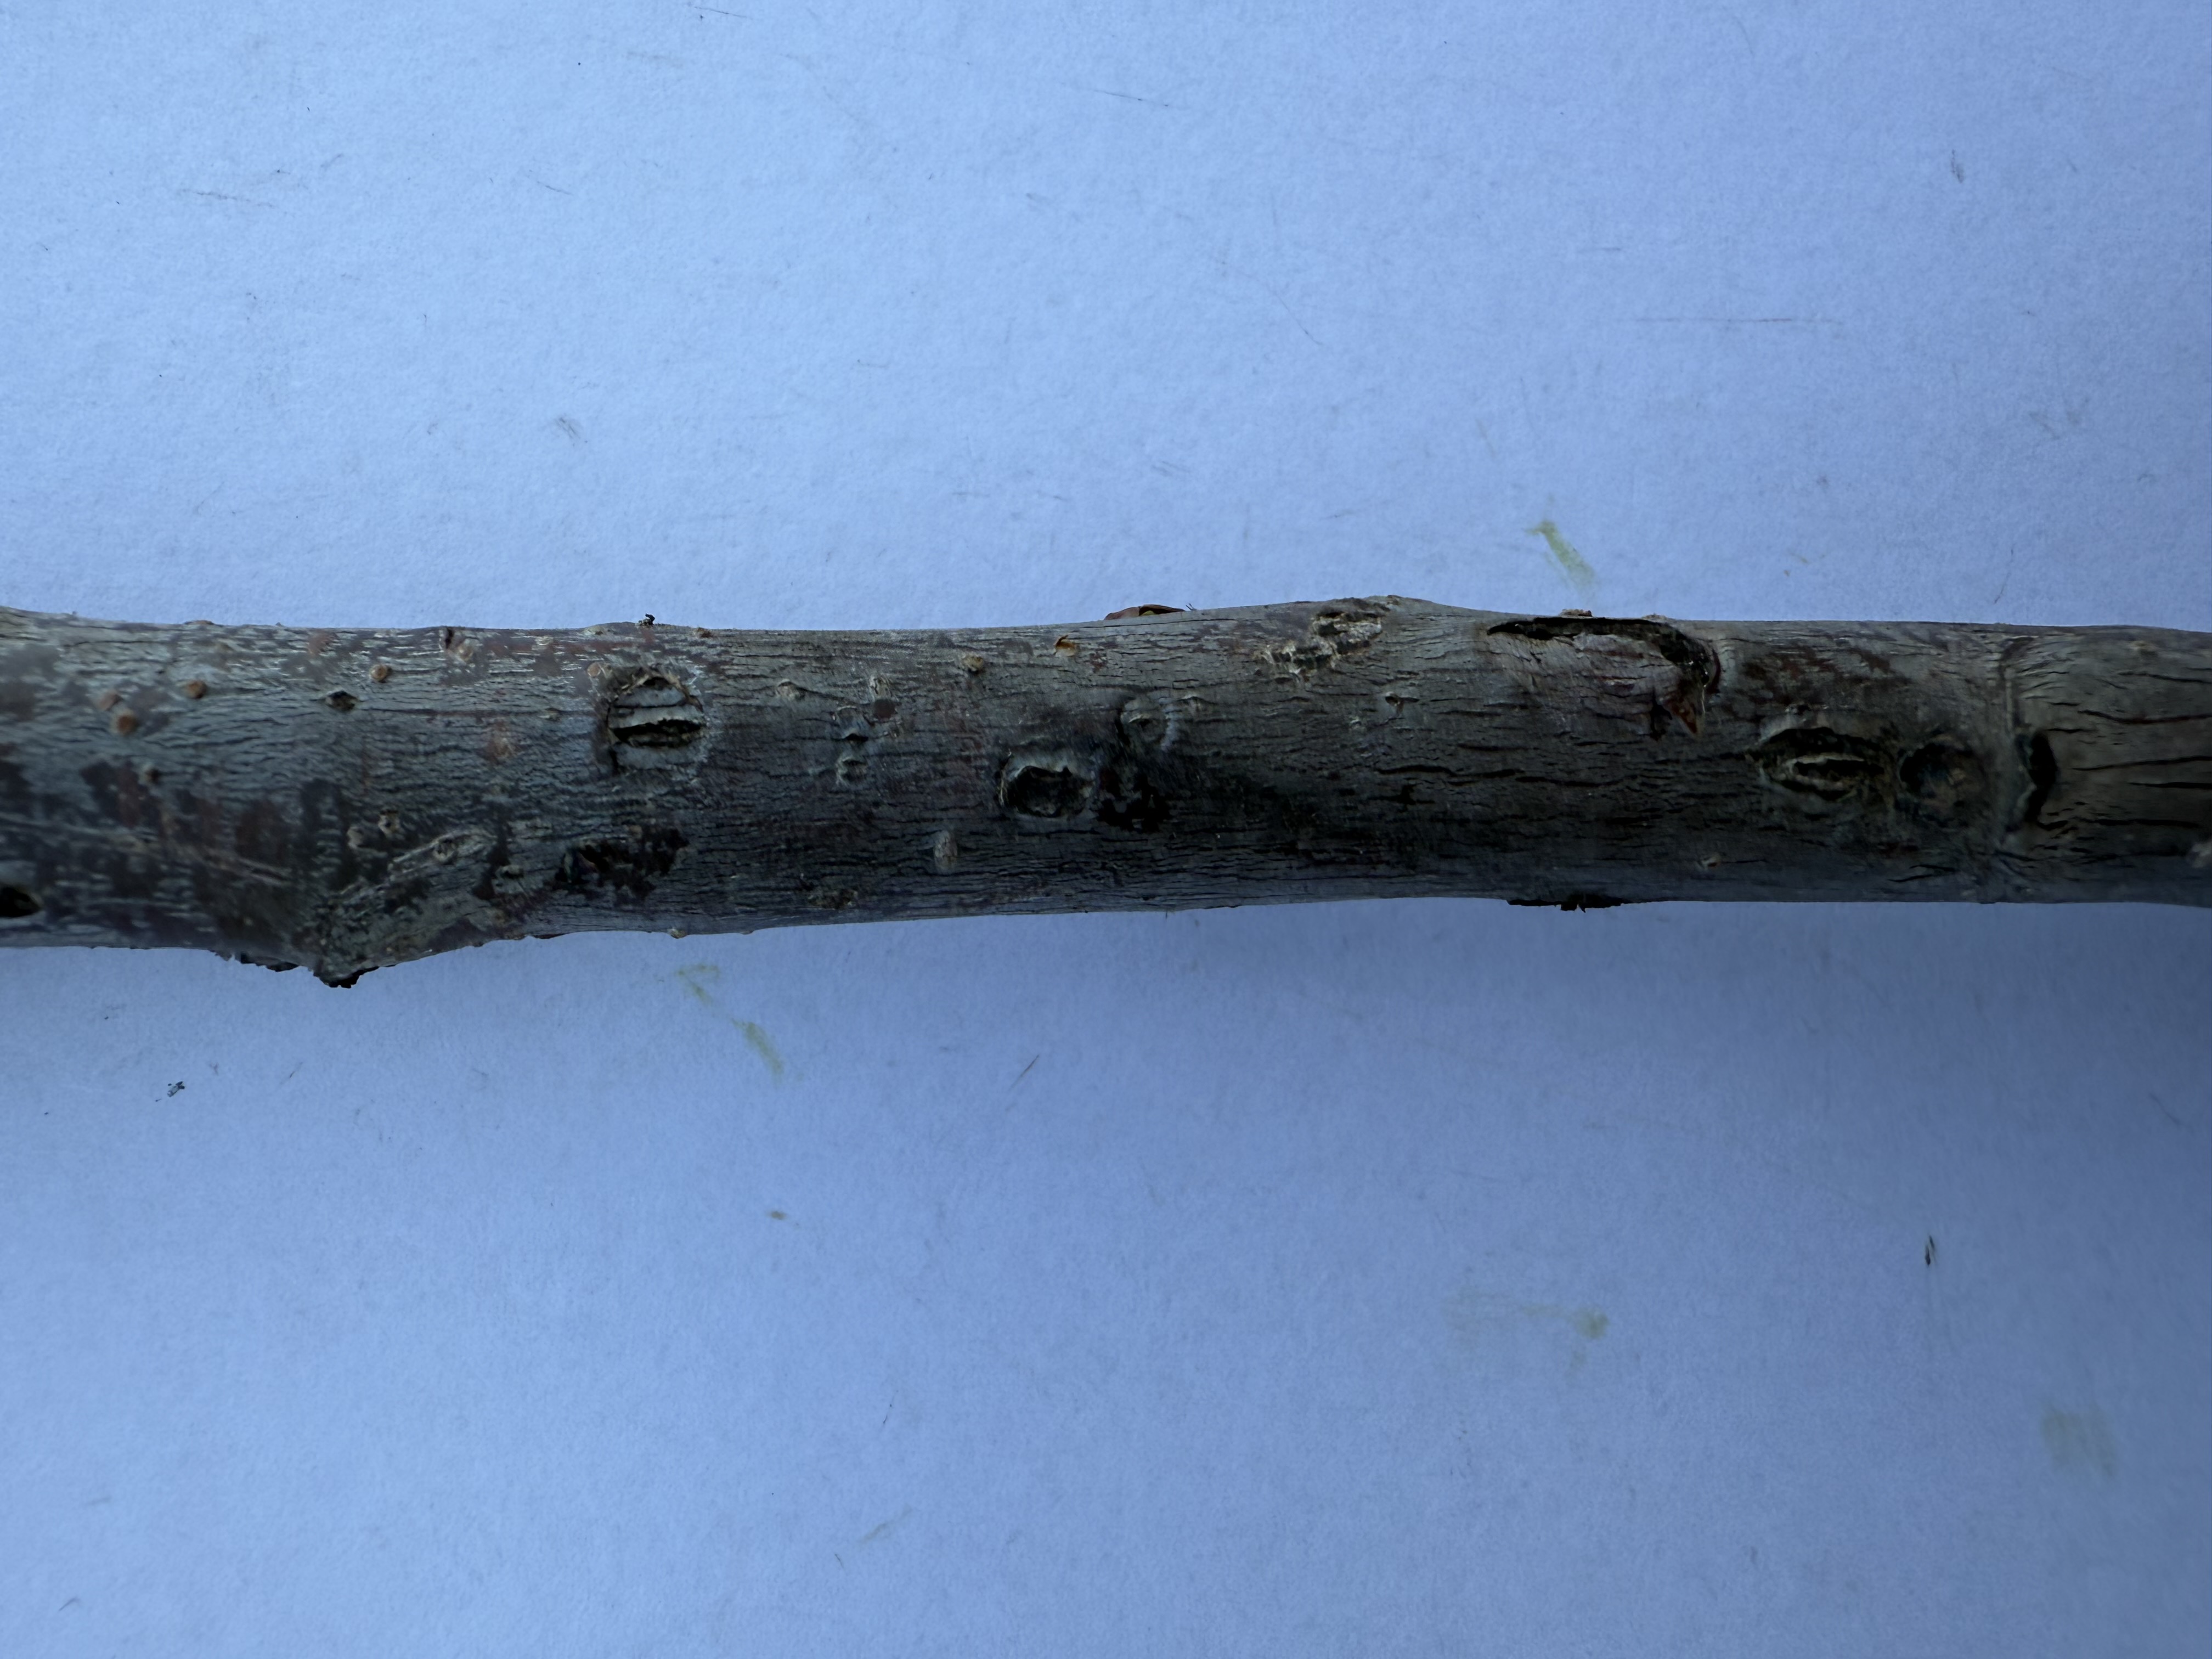
Variety: Sour Cherry